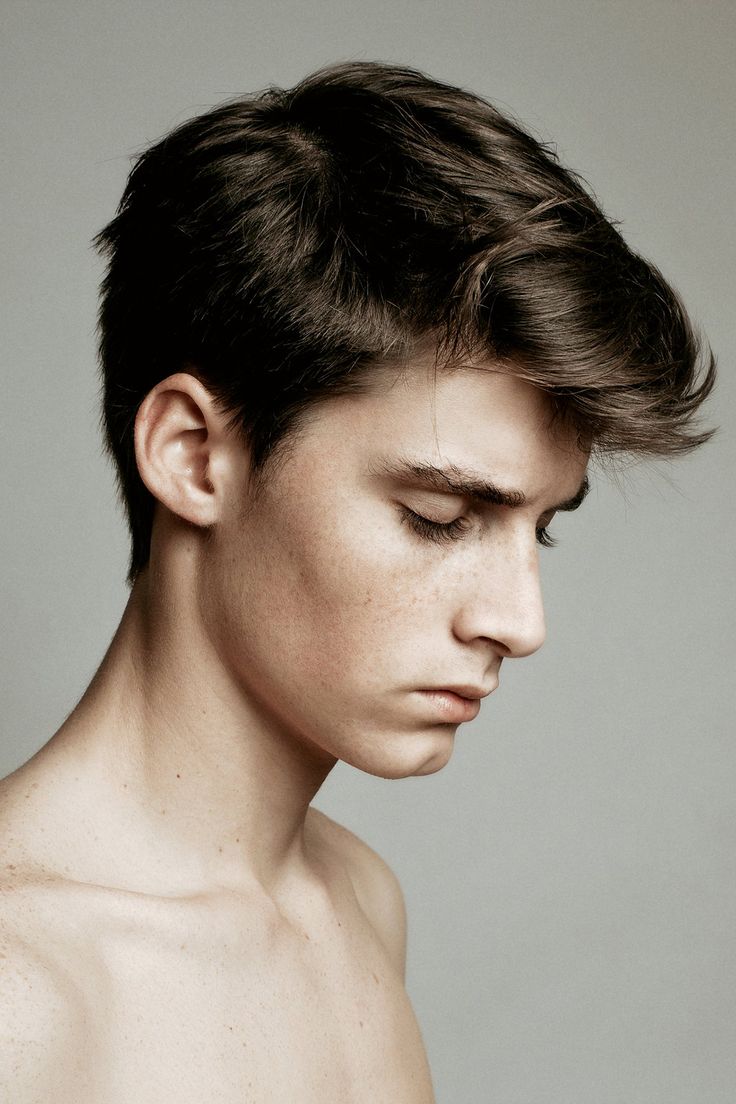
Label: Colored